Circus Maximus: Chariot Wars

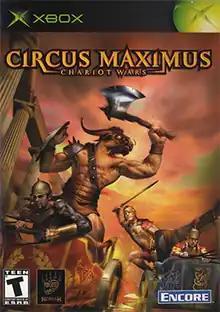

Circus Maximus: Chariot Wars (also simply called Circus Maximus) is a 2002 video game set in Ancient Rome featuring chariot racing. Players compete against other chariots, each with a horse and a gladiator, and in death matches where players use their gladiator to fight others to the death. The game takes its name from the Circus Maximus outdoor race track in Rome.